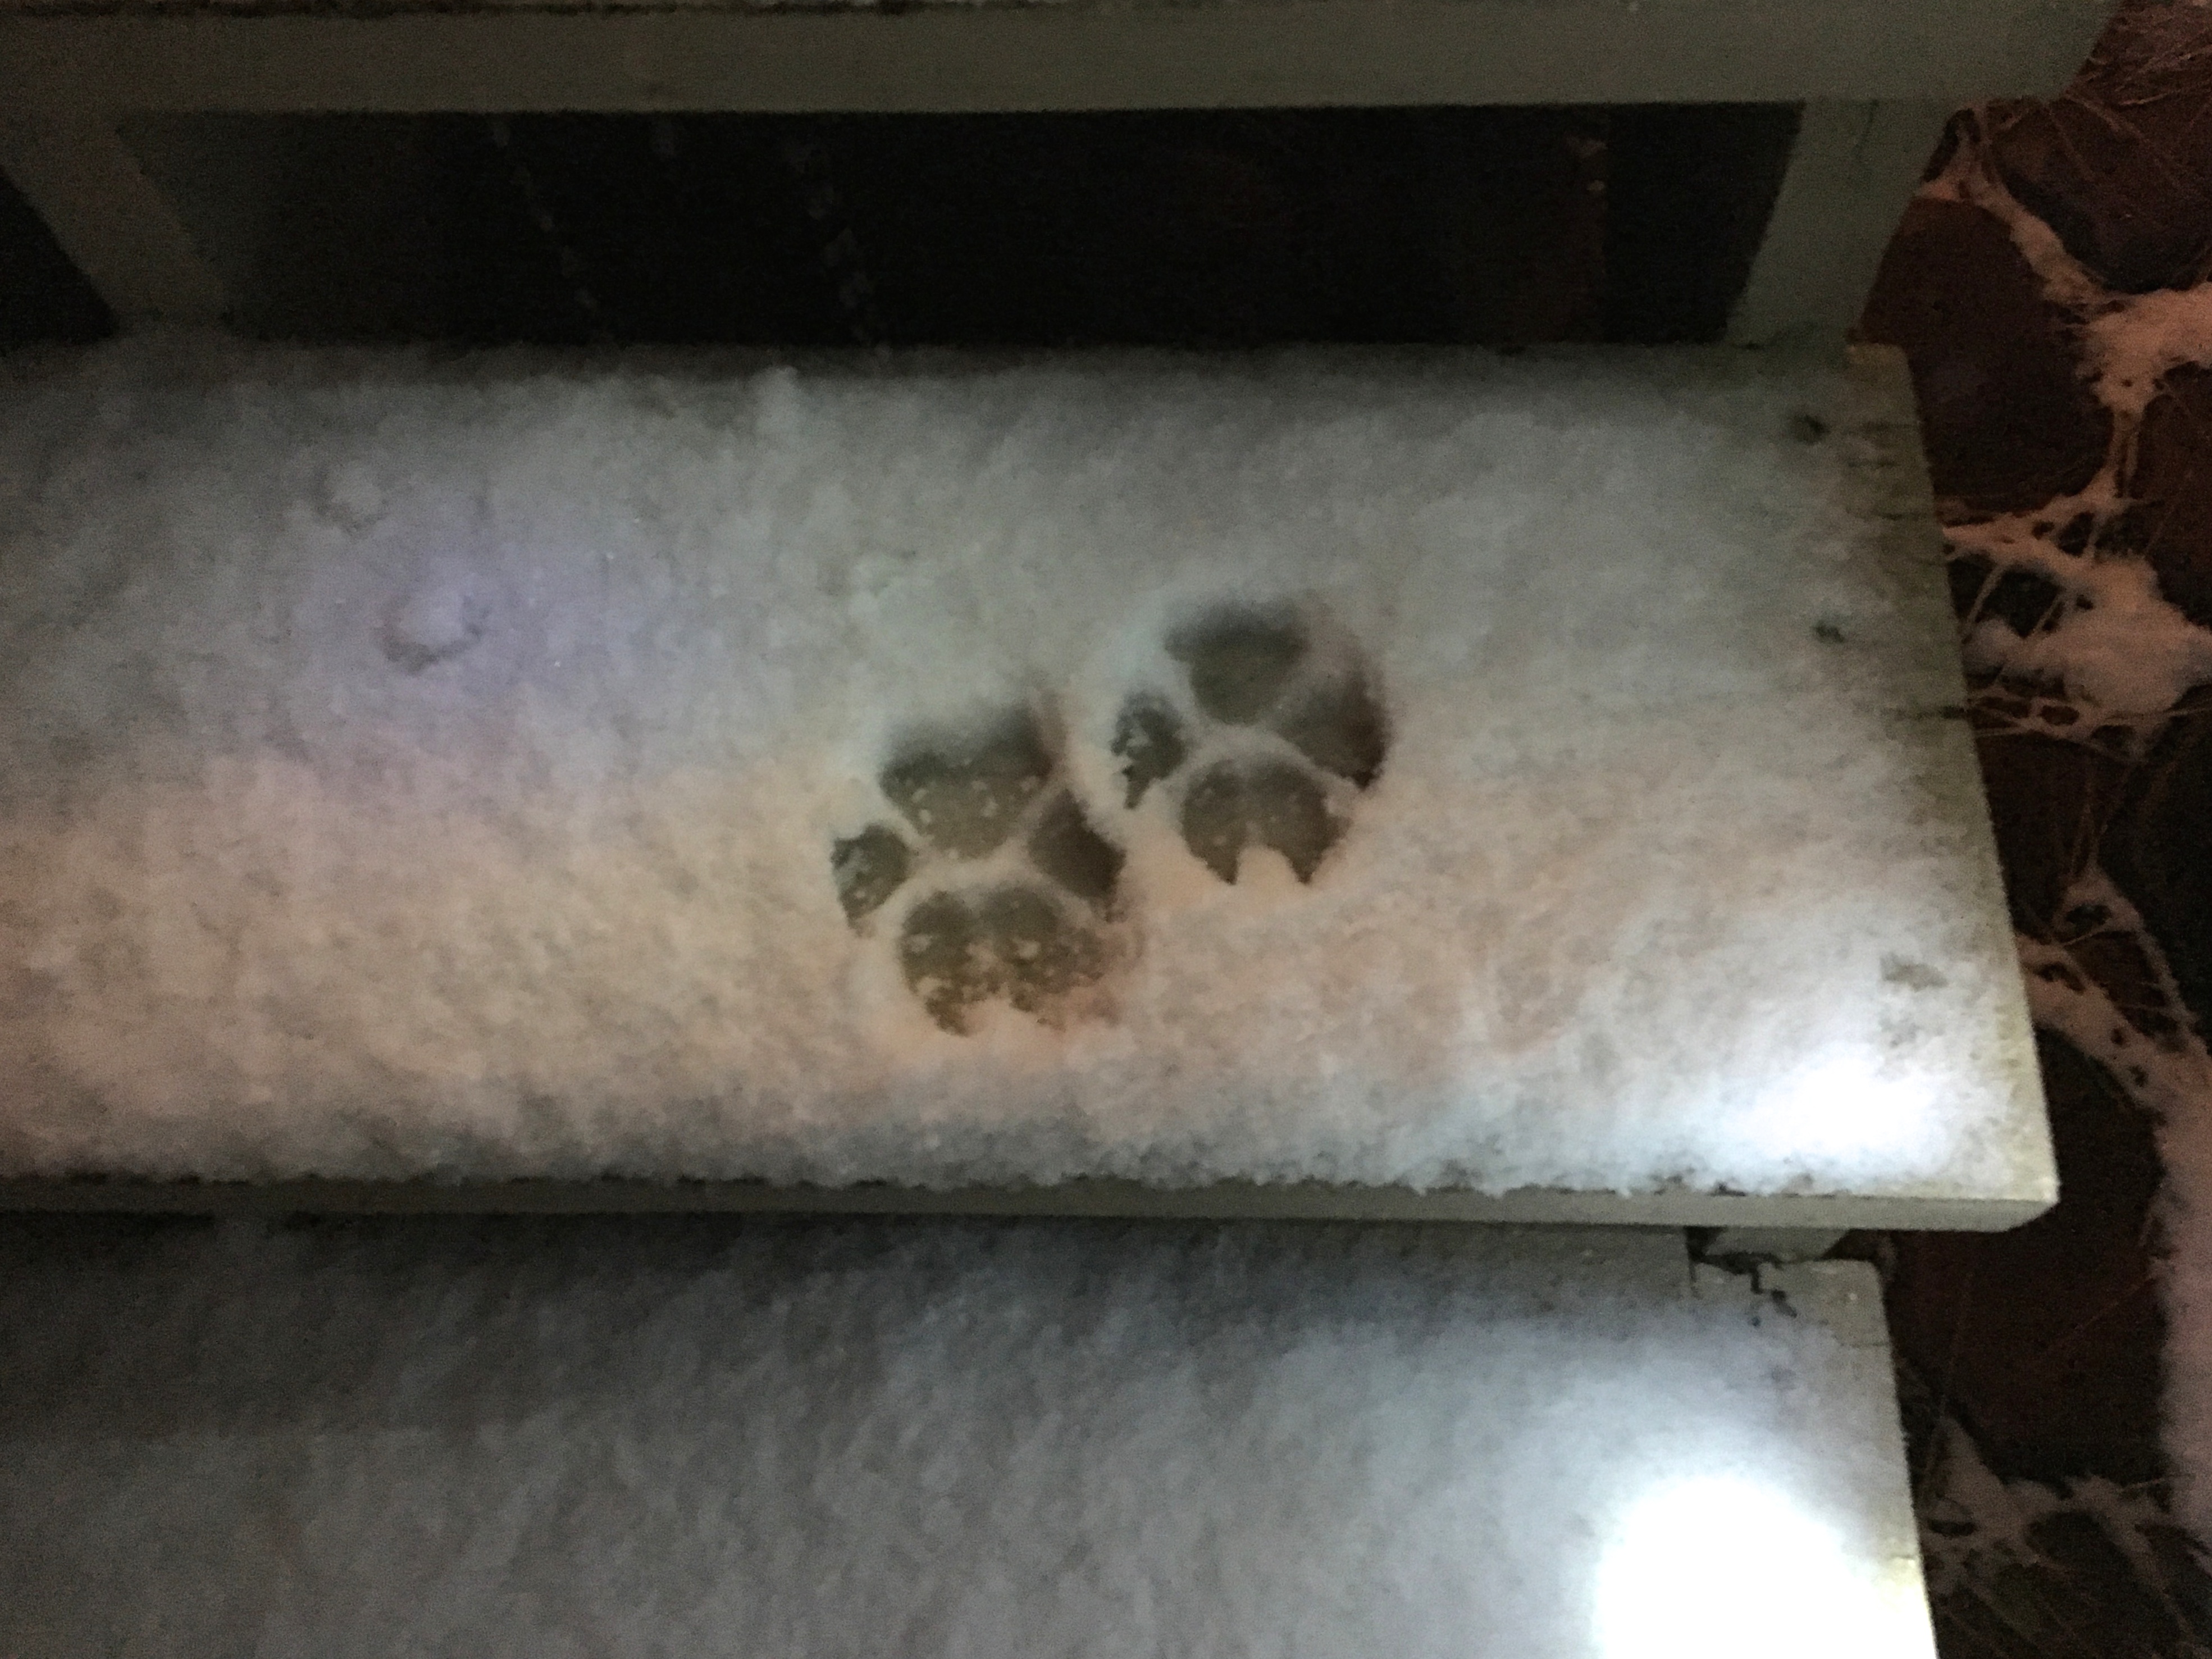
floor, cat, mammal, vertebrate, small to medium sized cats, cat like mammal